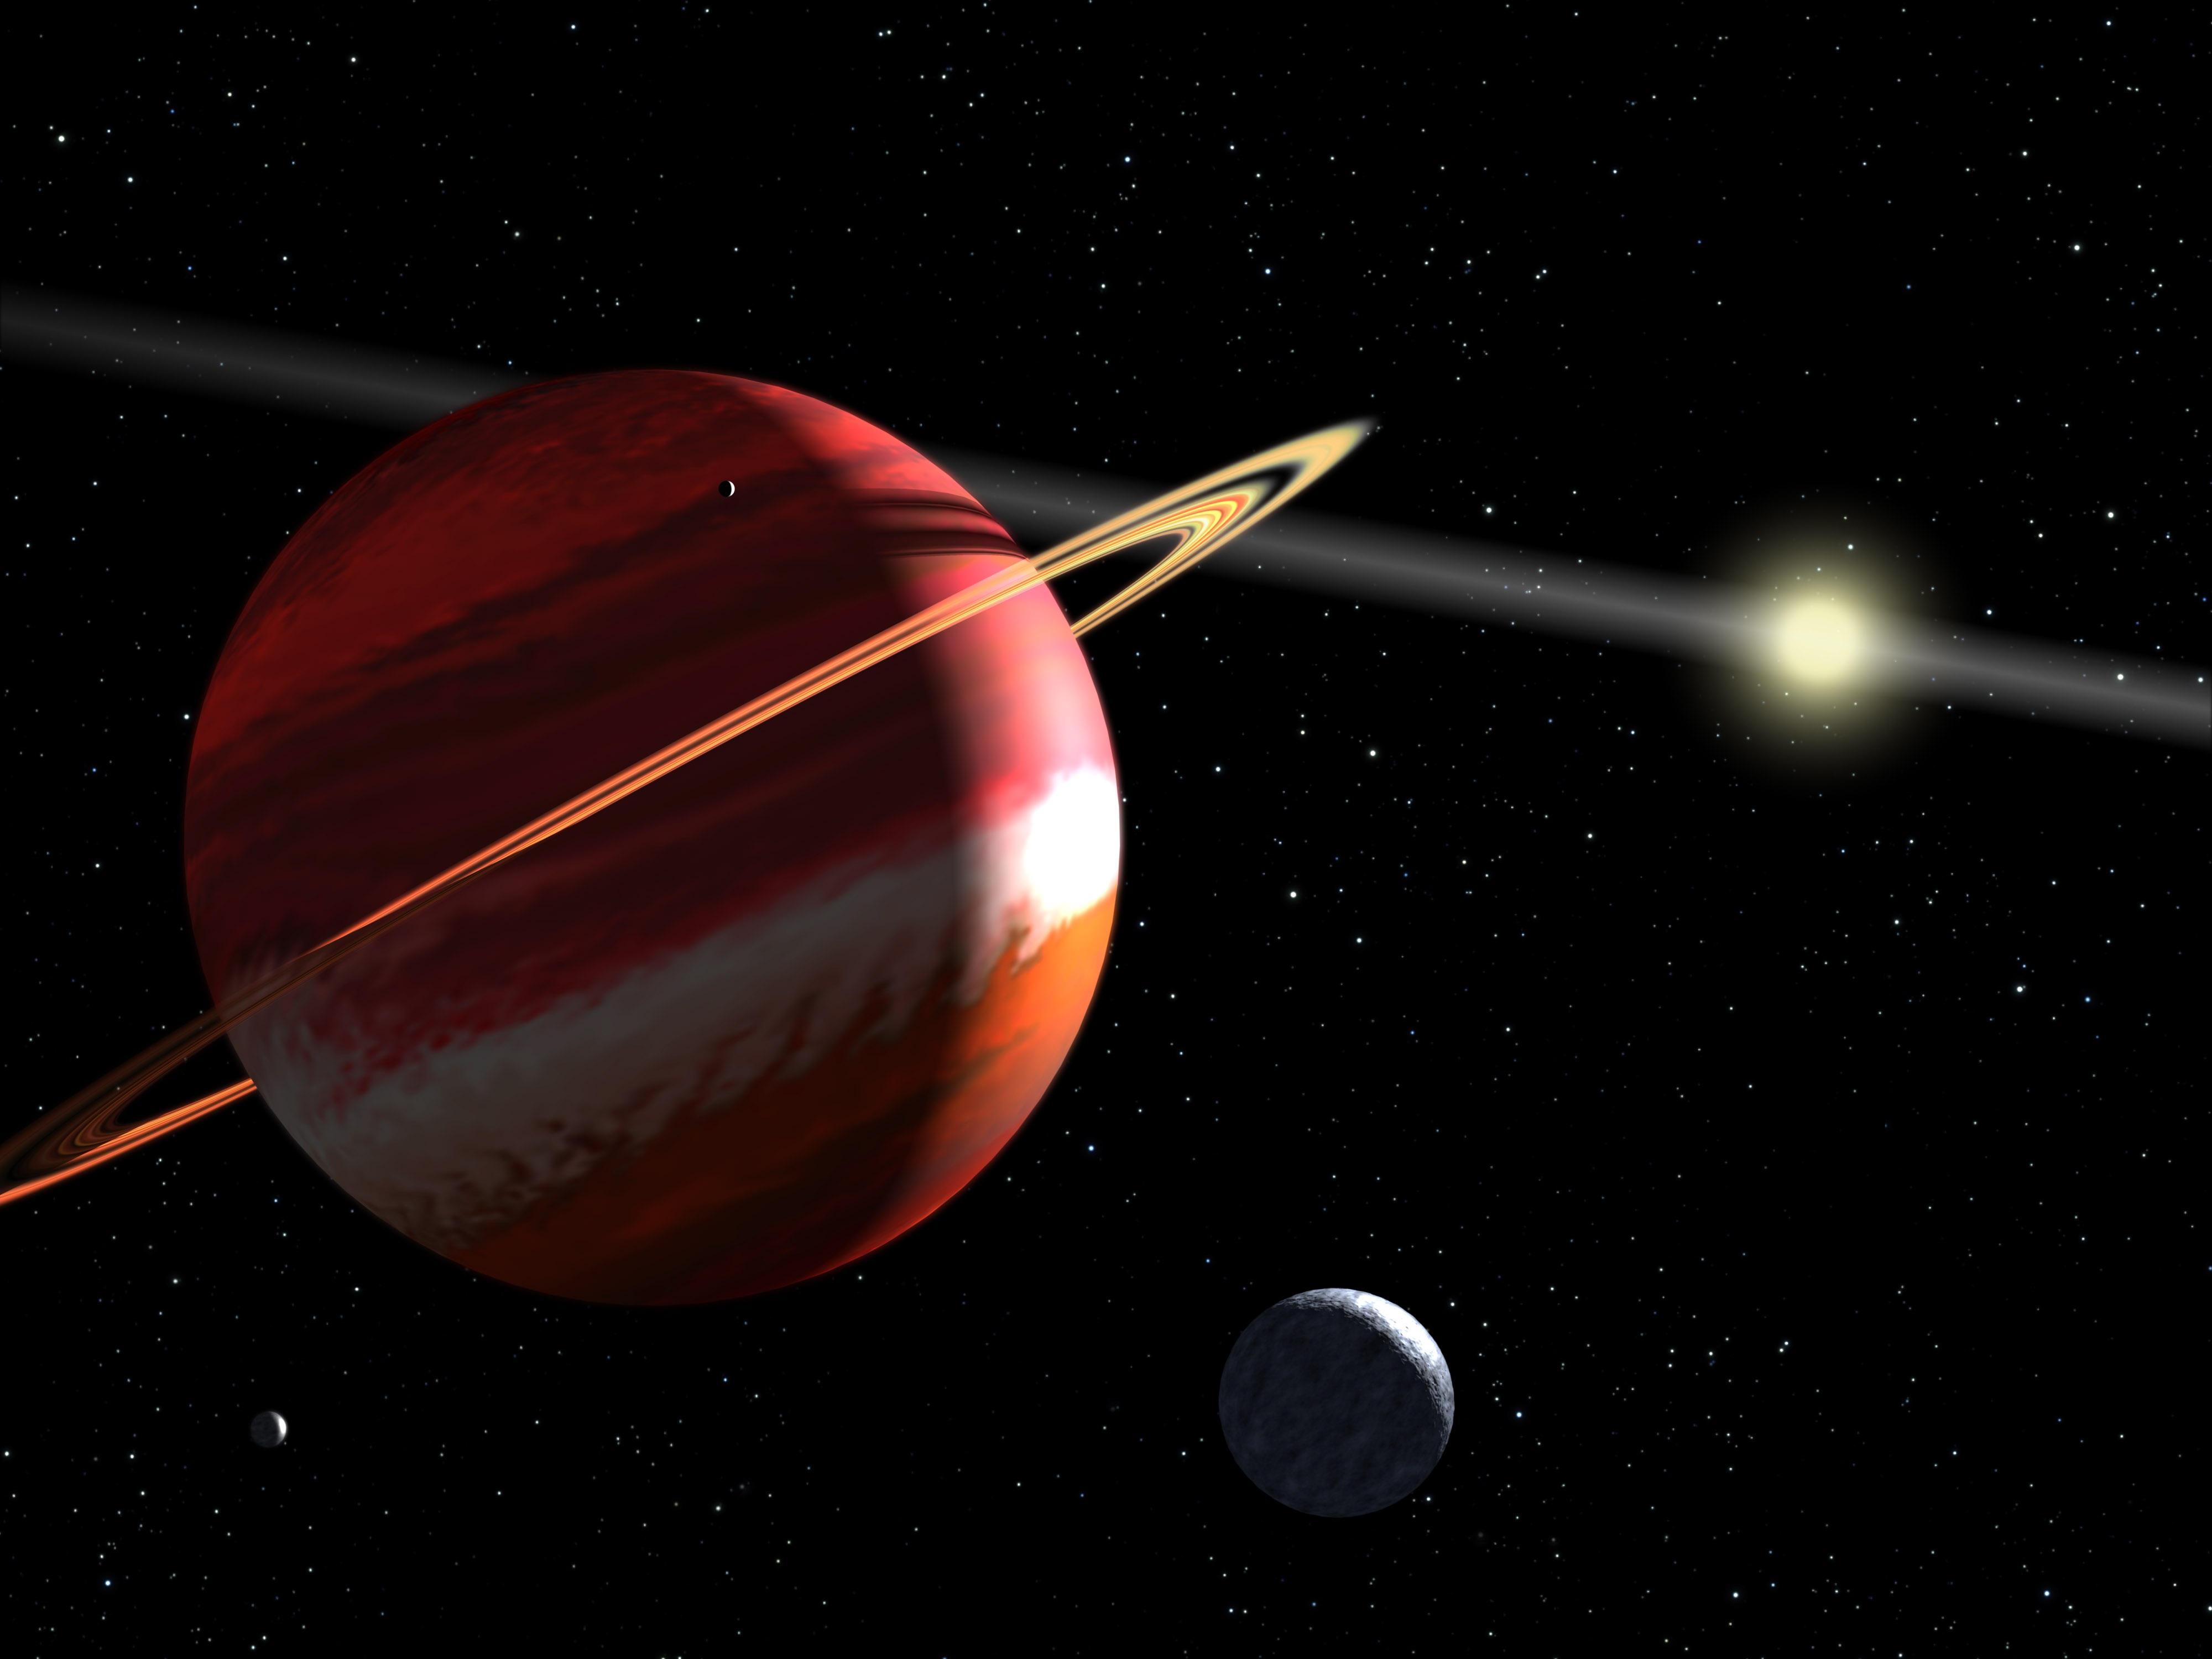
star, cosmos, atmosphere, vehicle, space, artist, outer space, astronomy, illustration, universe, planet, system, conception, jupiter, screenshot, orbit, astronomical object